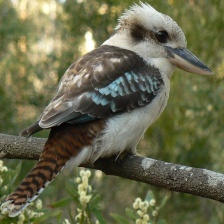
Species: KOOKABURRA
Scientific name: DACELO